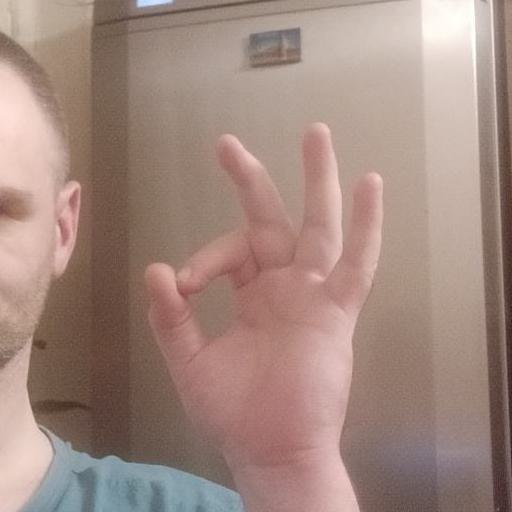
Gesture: ok